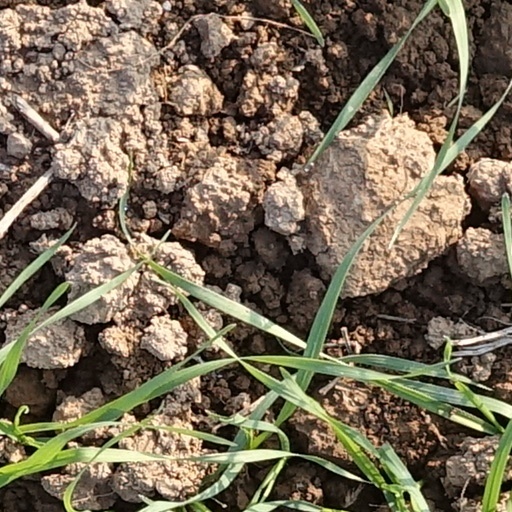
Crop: wheat